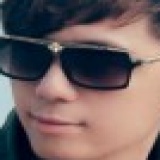
ca sĩ Minh Vương